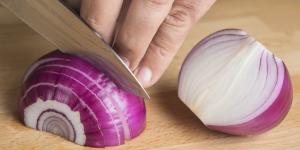
como cortar cebolla en juliana en brunoise y en aros